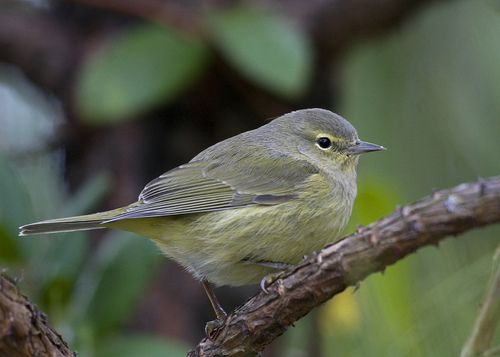
a light green bird with grey hues and a grey beak.
bird has gray body feathers, yellow breast feather, and pointed beaka small bird with grey crown, back and rectrices, black feet and tarsus the bill is short and pointedpea bellied small black billed bird, grey crown and wings.
this is a small, yellow bird with a grey crown and nape.
this bird has wings that are brown and has a yellow belly
this bird has wings that are gray and has a yellow belly
this small, round bird has think primaries and secondaries and a furry breast and belly.
a small bird with a green belly and grey head, wings, and beak.
this is a small rounded gray bird with yellowish-gray belly and abdomen, while the eyering is light yellow.
Species: Orange Crowned Warbler